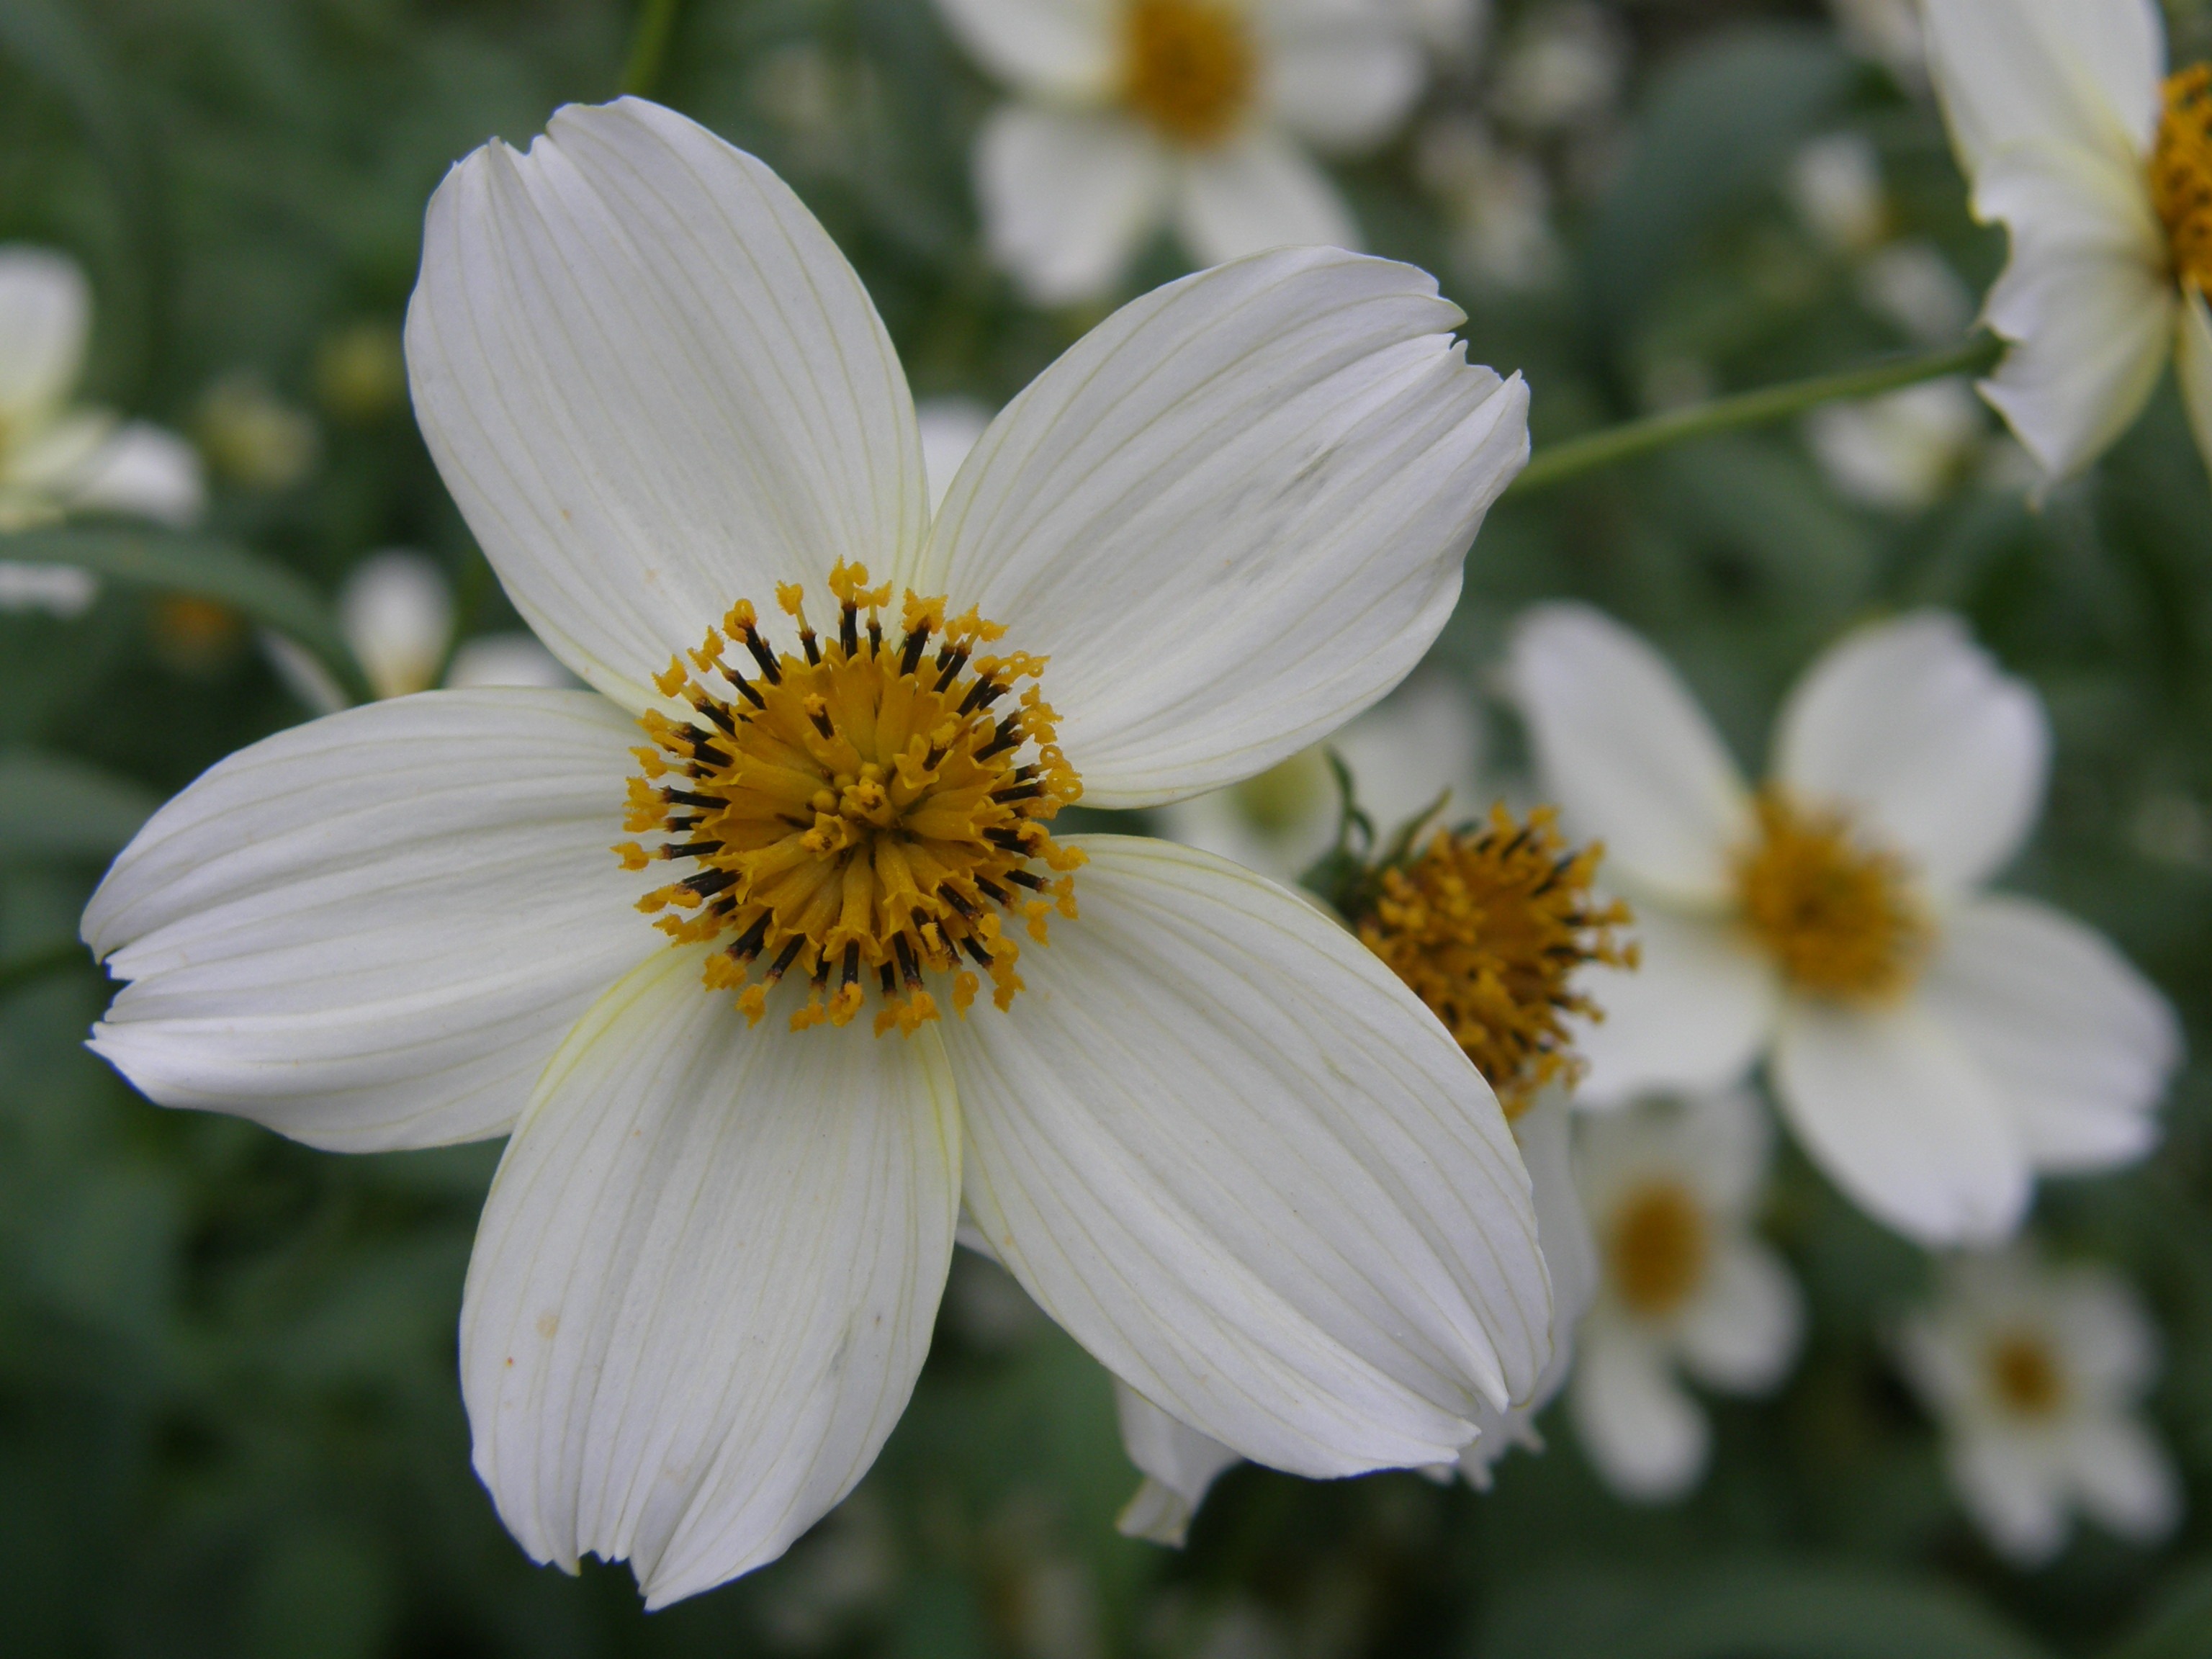
plant, flower, petal, spring, macro, autumn, flora, wildflower, flowers, background, flowering plant, daisy family, background screen, garden cosmos, natuleza